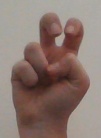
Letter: toot